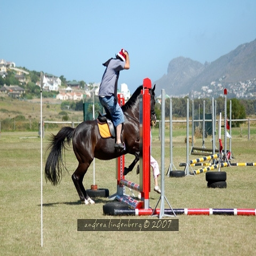
a horse jumping over a little fence on an obstacle course
A person holds their hat and rides a horse.
A man rides a horse over a small hurdle.
a man is riding a horse near a course
A man on a black horse is jumping his horse over a gate.